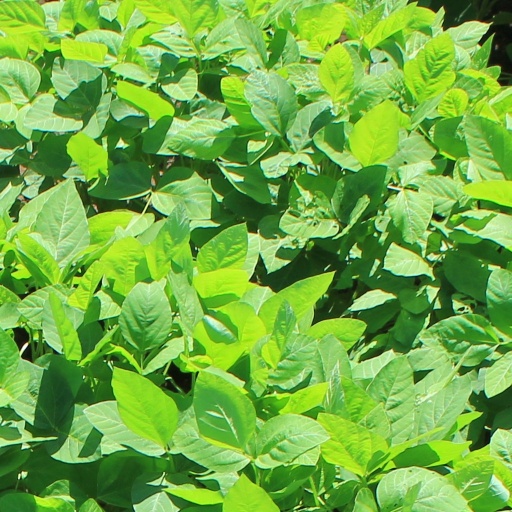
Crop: soybean